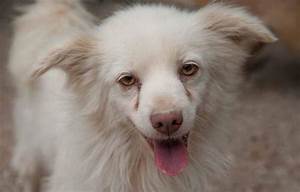
Label: cane